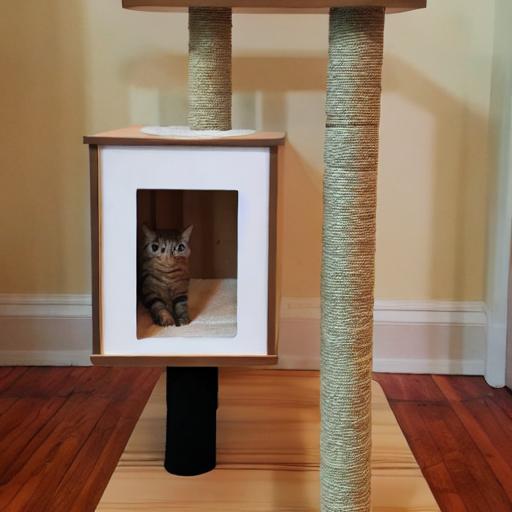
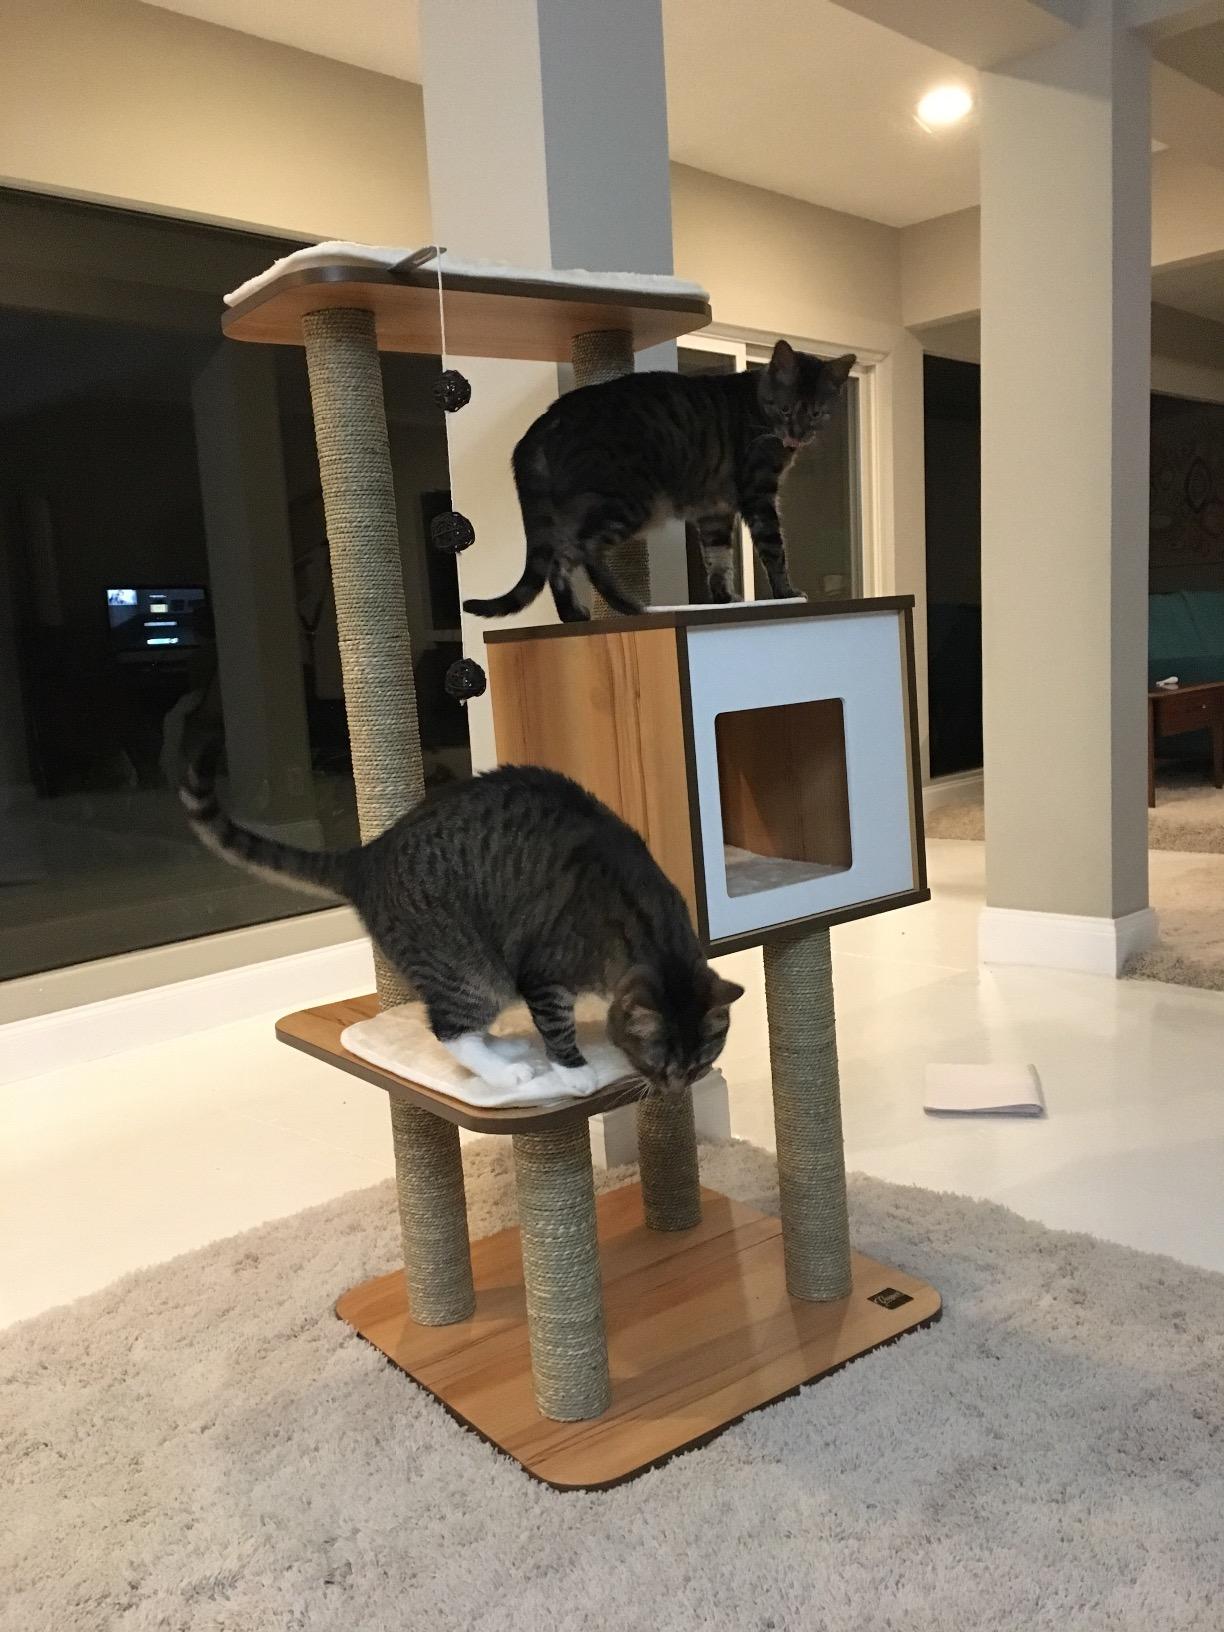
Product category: items_cat tree
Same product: no